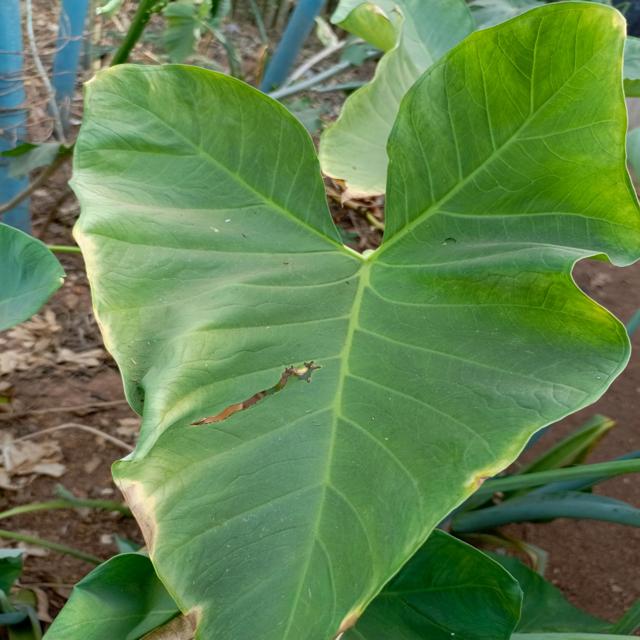
Label: Mid_Blight